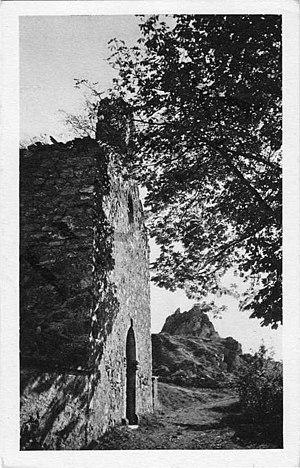
Cognet, Isère, France. La vieille chapelle, environ de La Mure.
Cognet est une commune française située dans le département de l'Isère en région Auvergne-Rhône-Alpes.